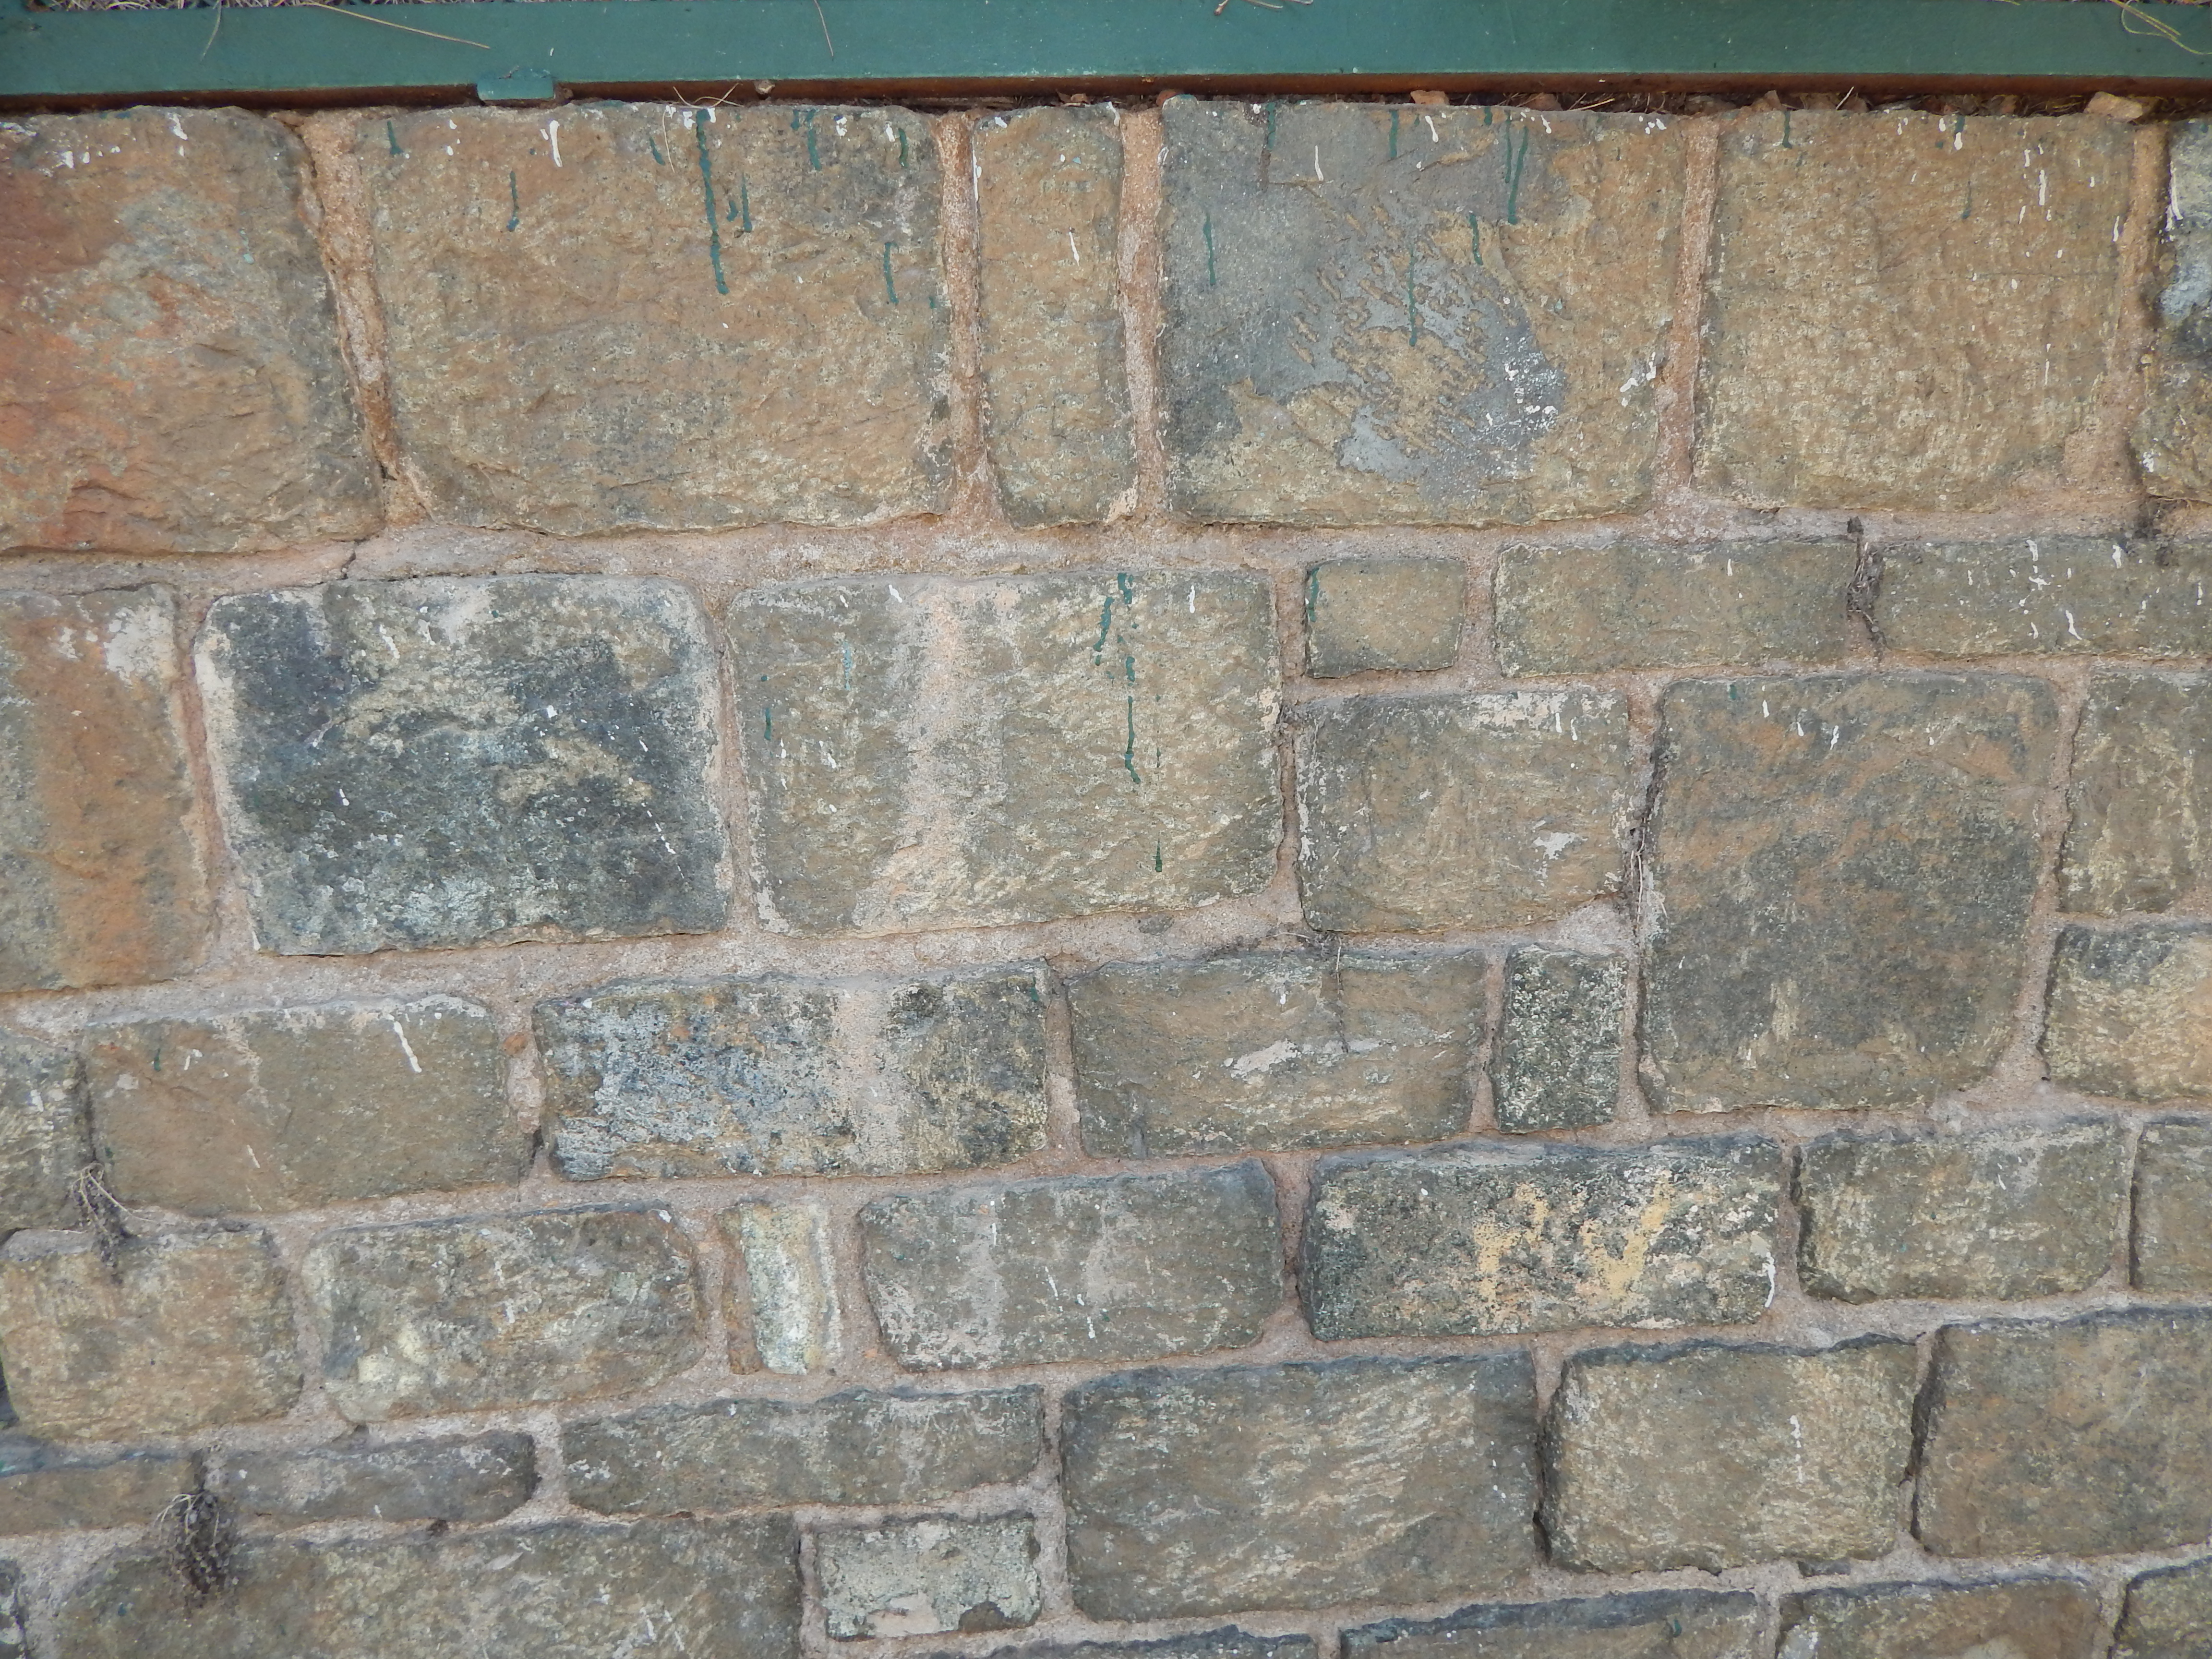
stone, texture, masonry, wall, natural, rock, stones, background, seamless, stacked, pattern, fence, design, old, wallpaper, construction, surface, rough, solid, grunge, concrete, backdrop, architecture, house, garden, brickwork, stone wall, brick, material, facade, cobblestone